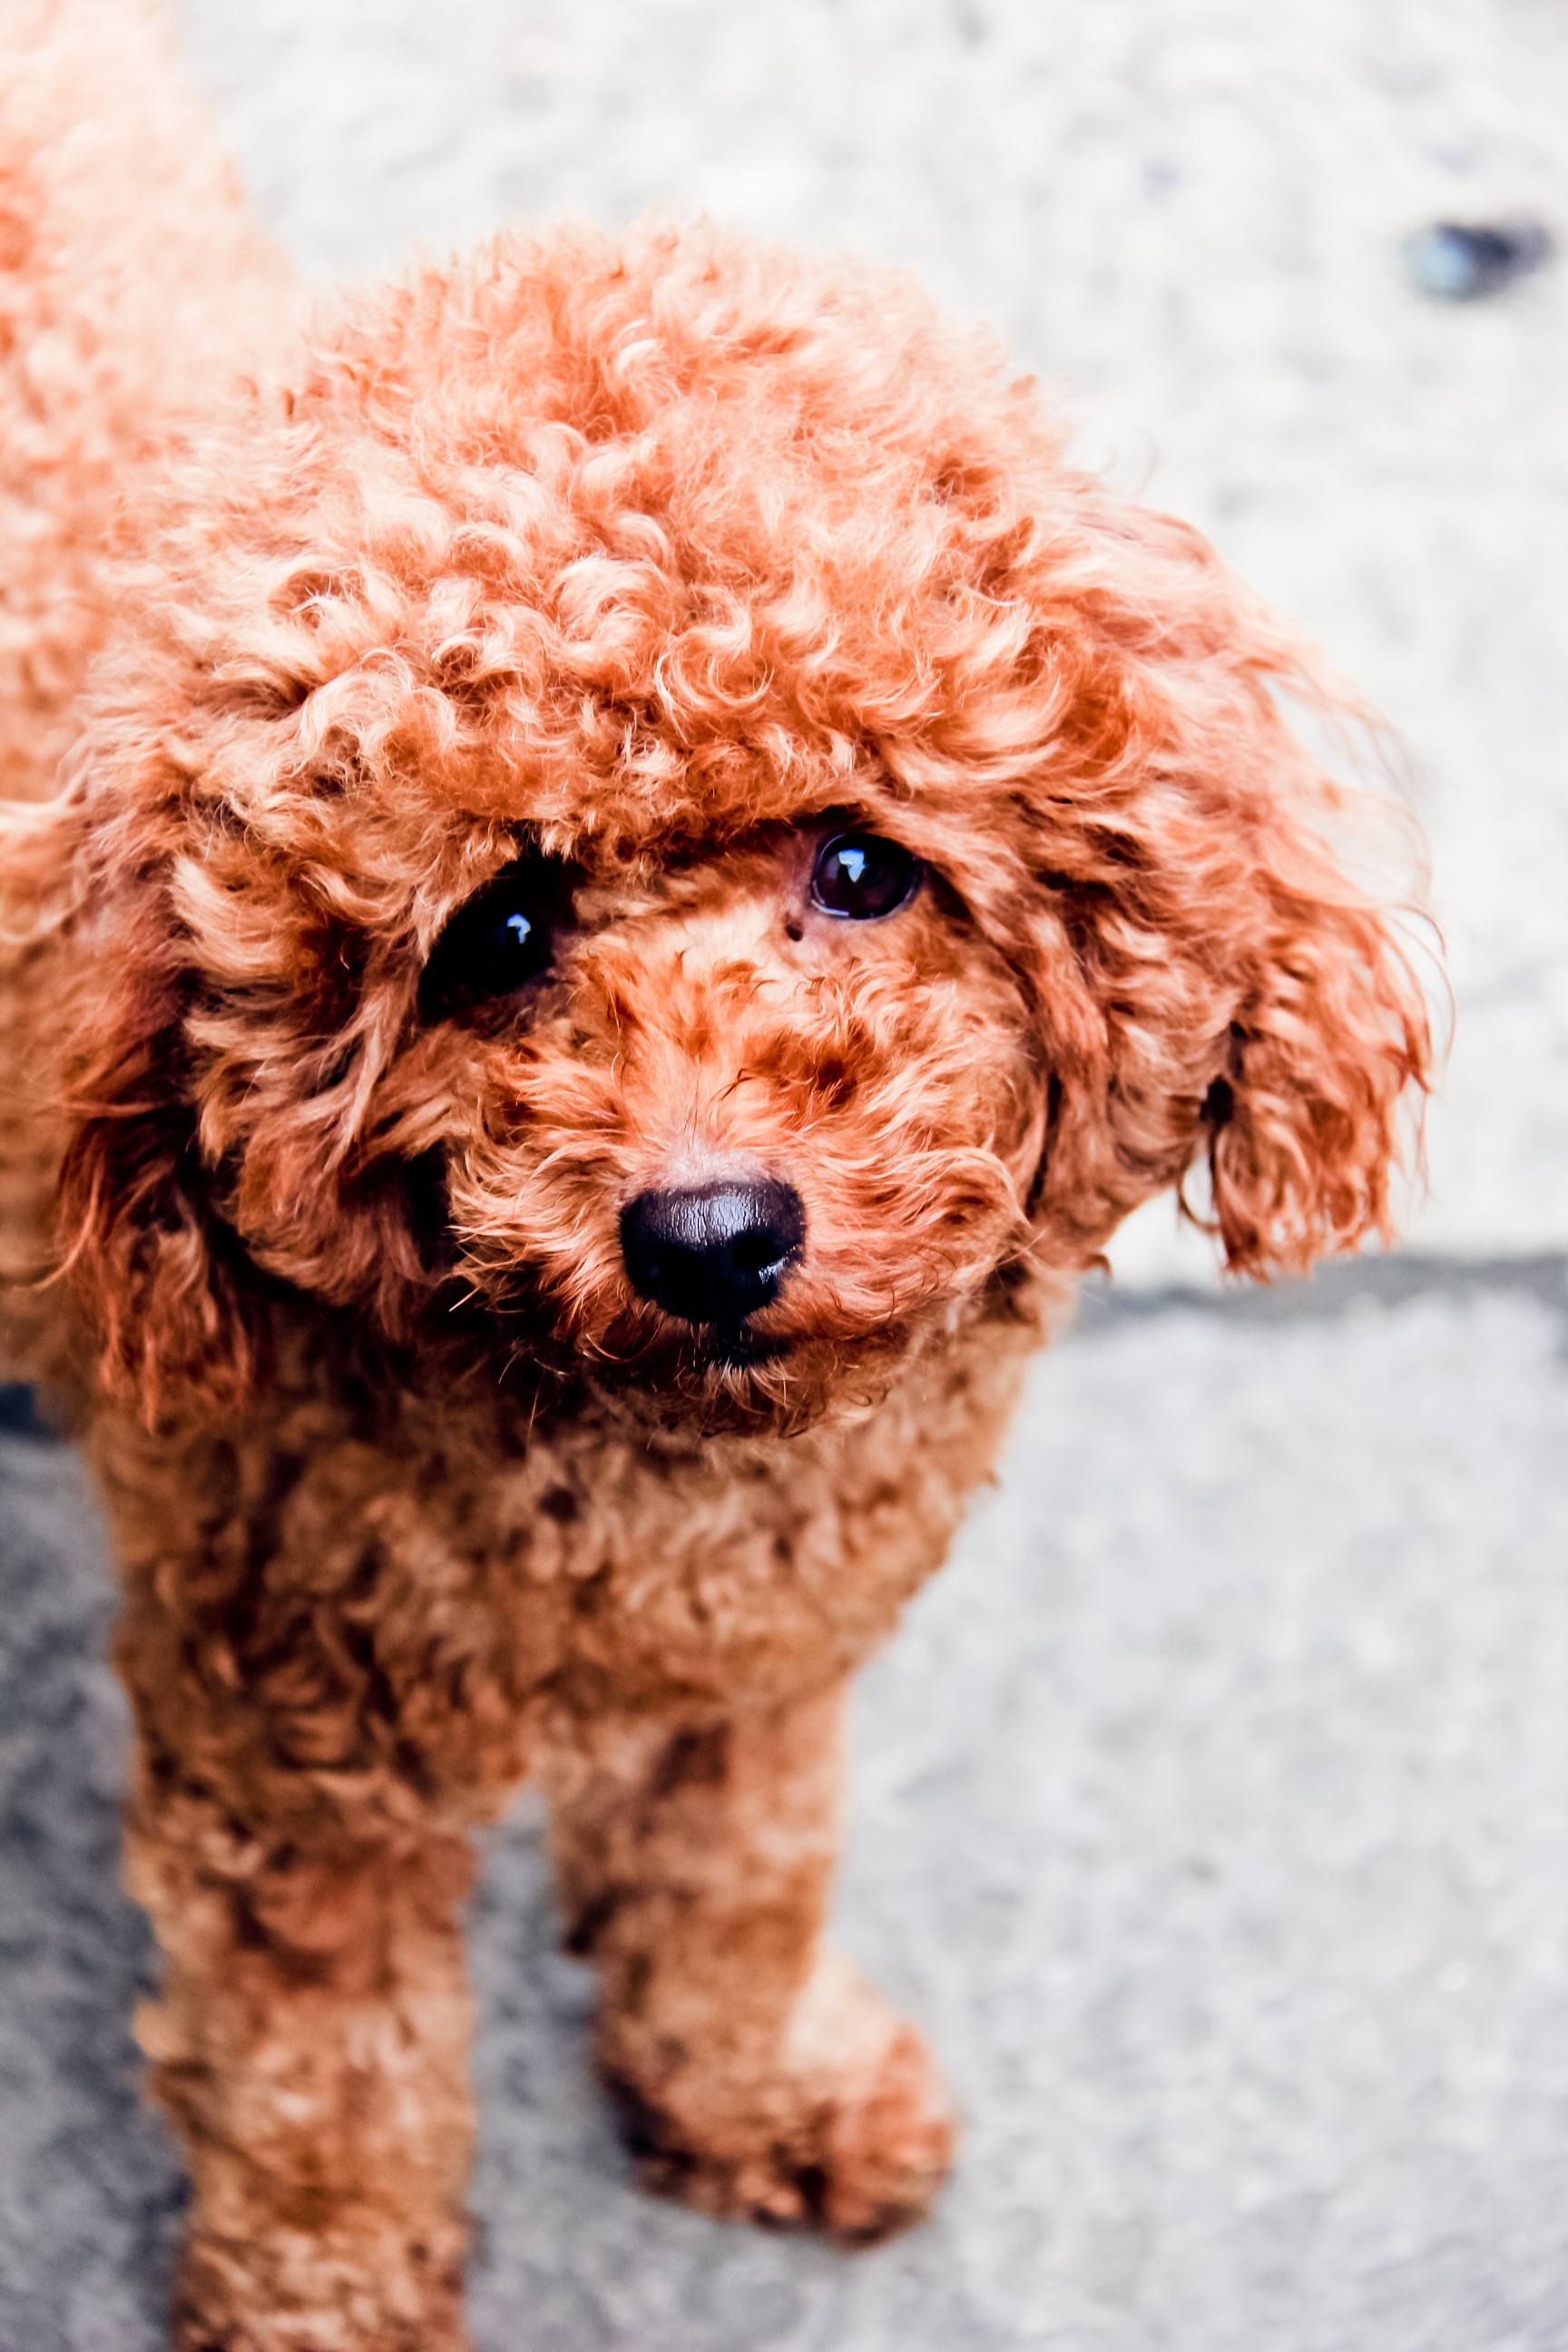
puppy, dog, cute, brown, mammal, poodle, vertebrate, dog breed, teddy, barbet, woolpack, miniature poodle, cockapoo, standard poodle, toy poodle, dog like mammal, schnoodle, dog crossbreeds, poodle crossbreed, lagotto romagnolo, irish water spaniel